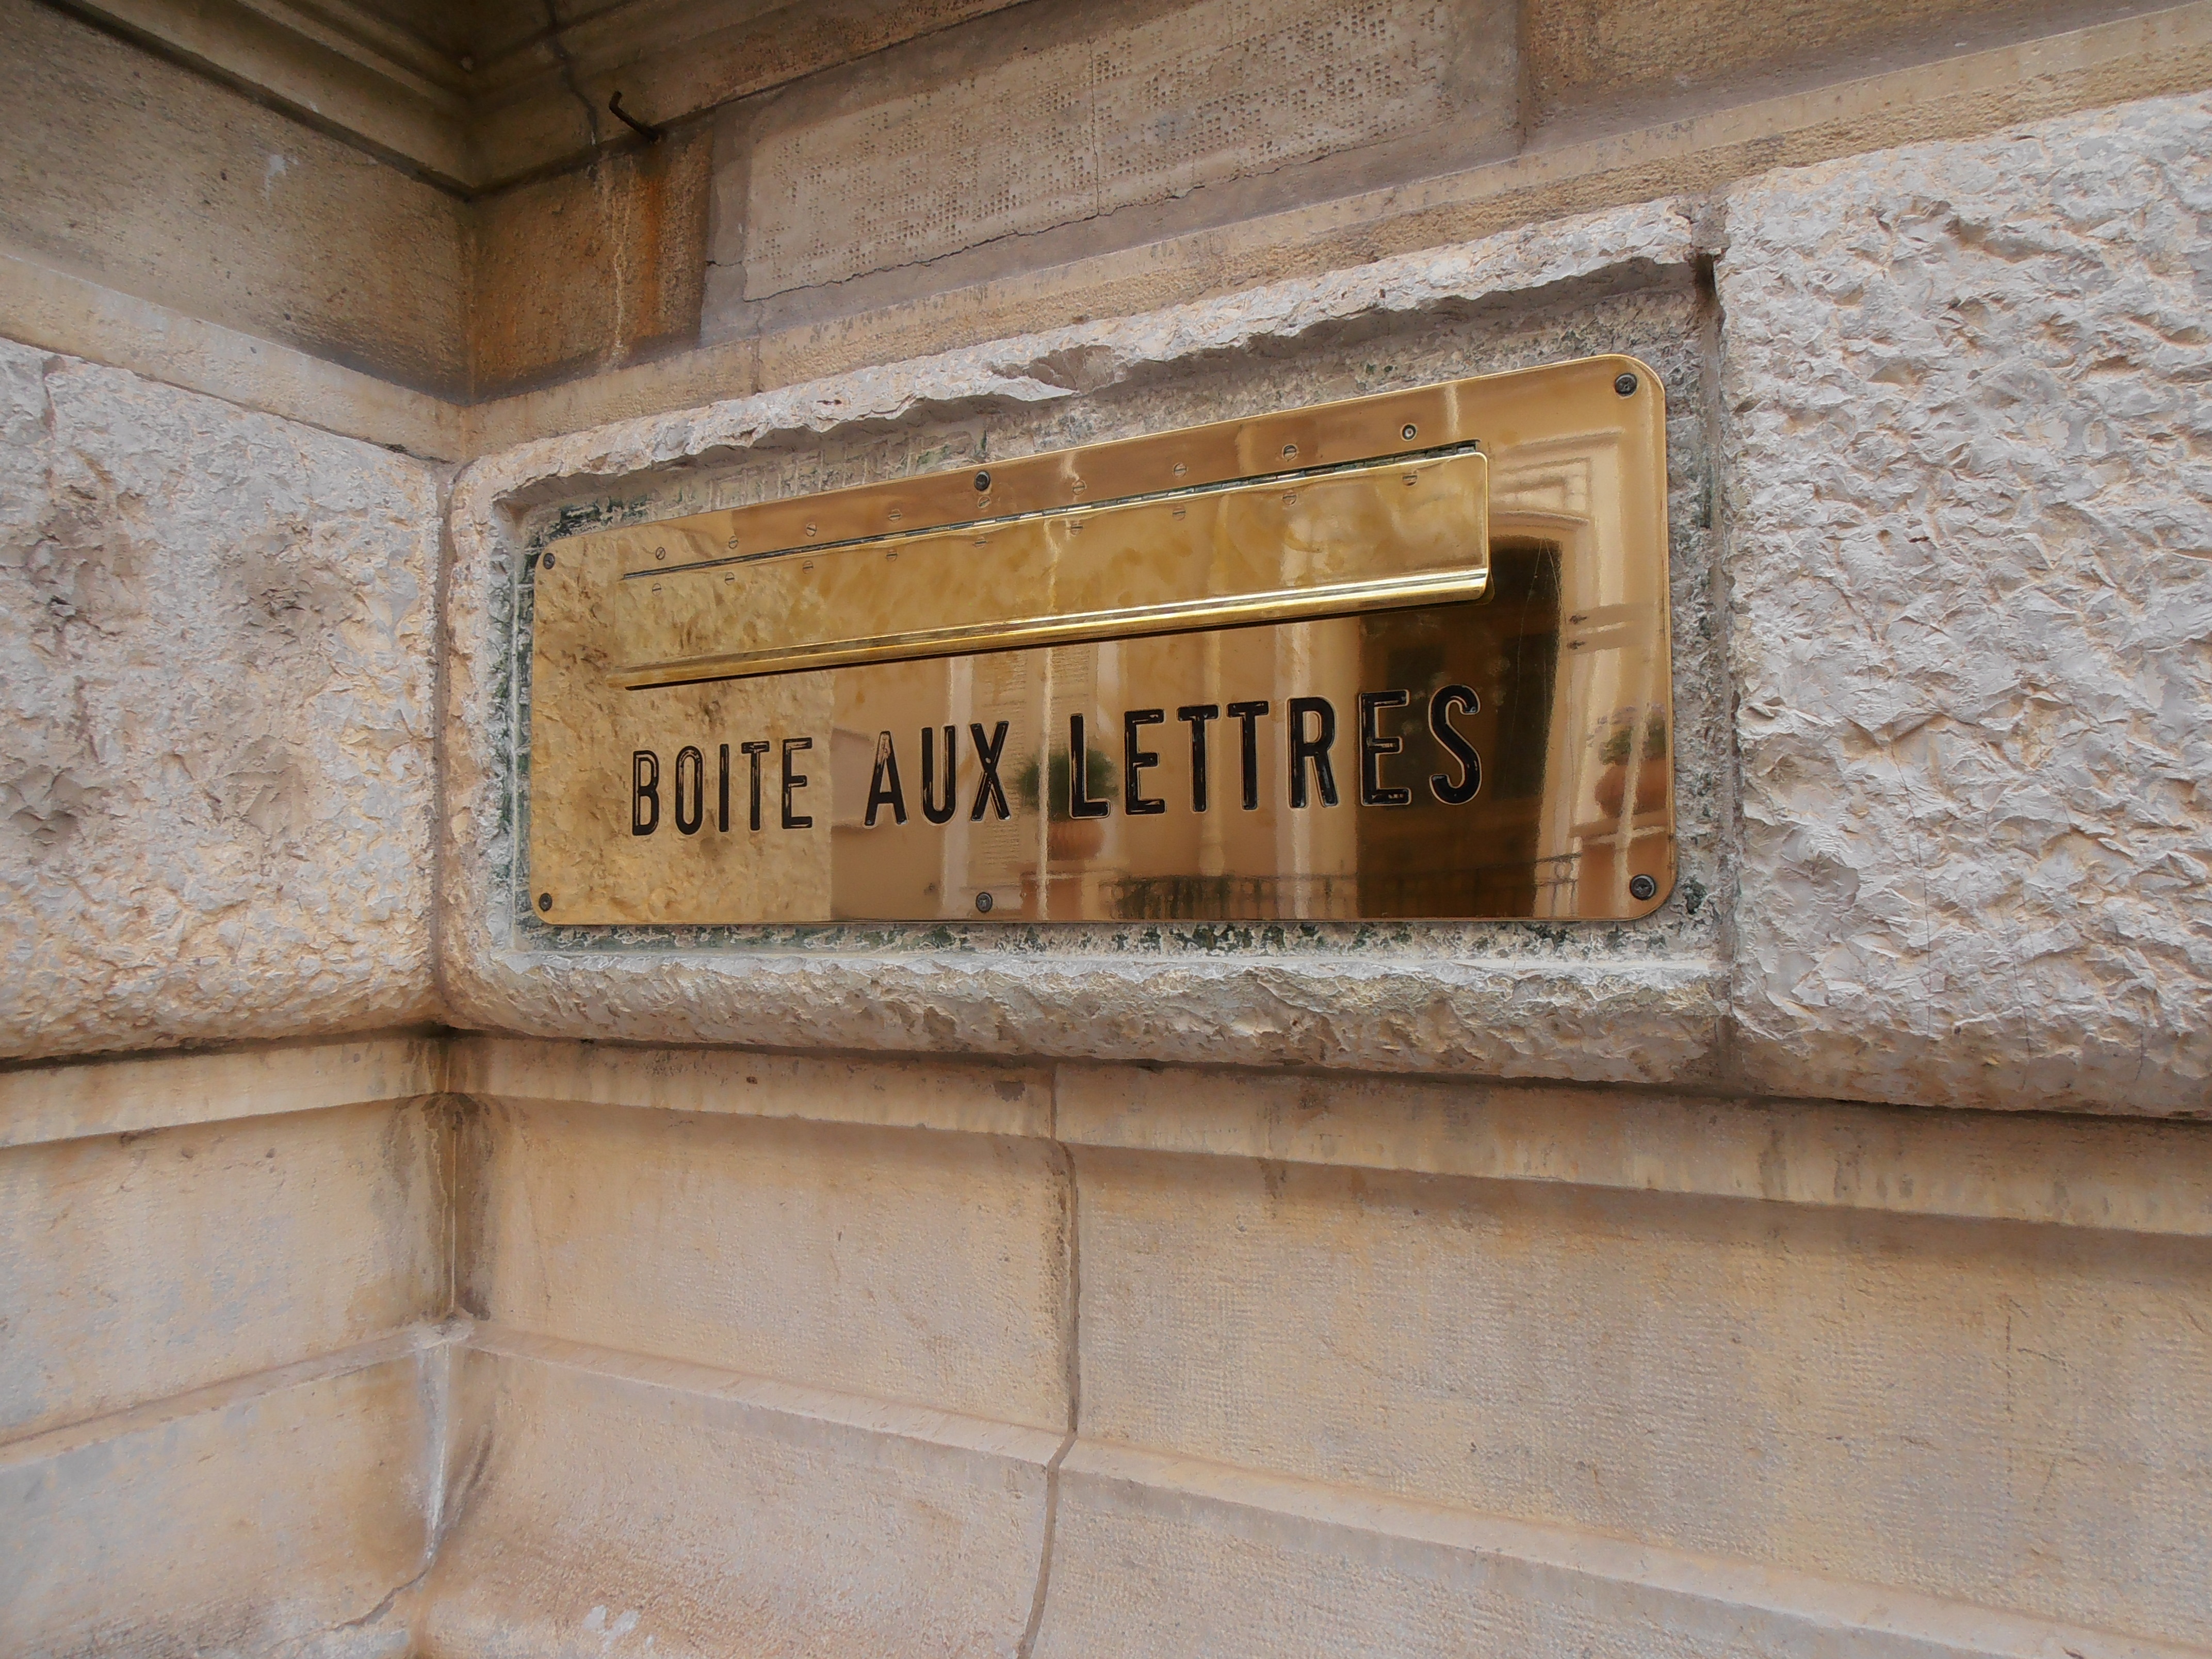
wood, house, old, wall, france, metal, brick, mailbox, interior design, french, temple, monaco, flooring, monte carlo, letter boxes, ancient history